Answer in natural language. Is tall glass-shade lamp (highlighted by a red box) further away or in front of wall paint (highlighted by a blue box)? Choose between the following options: in front or further away
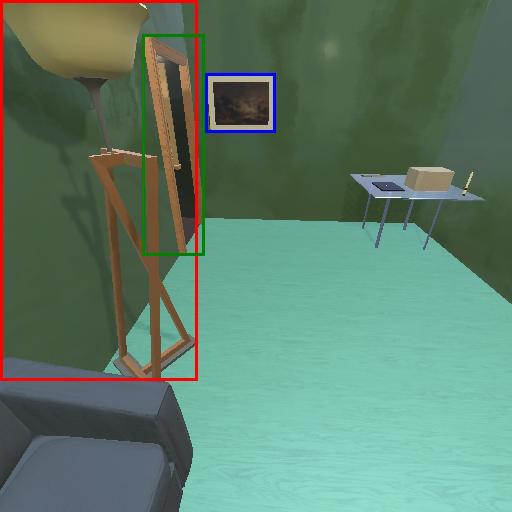
<answer>in front</answer>